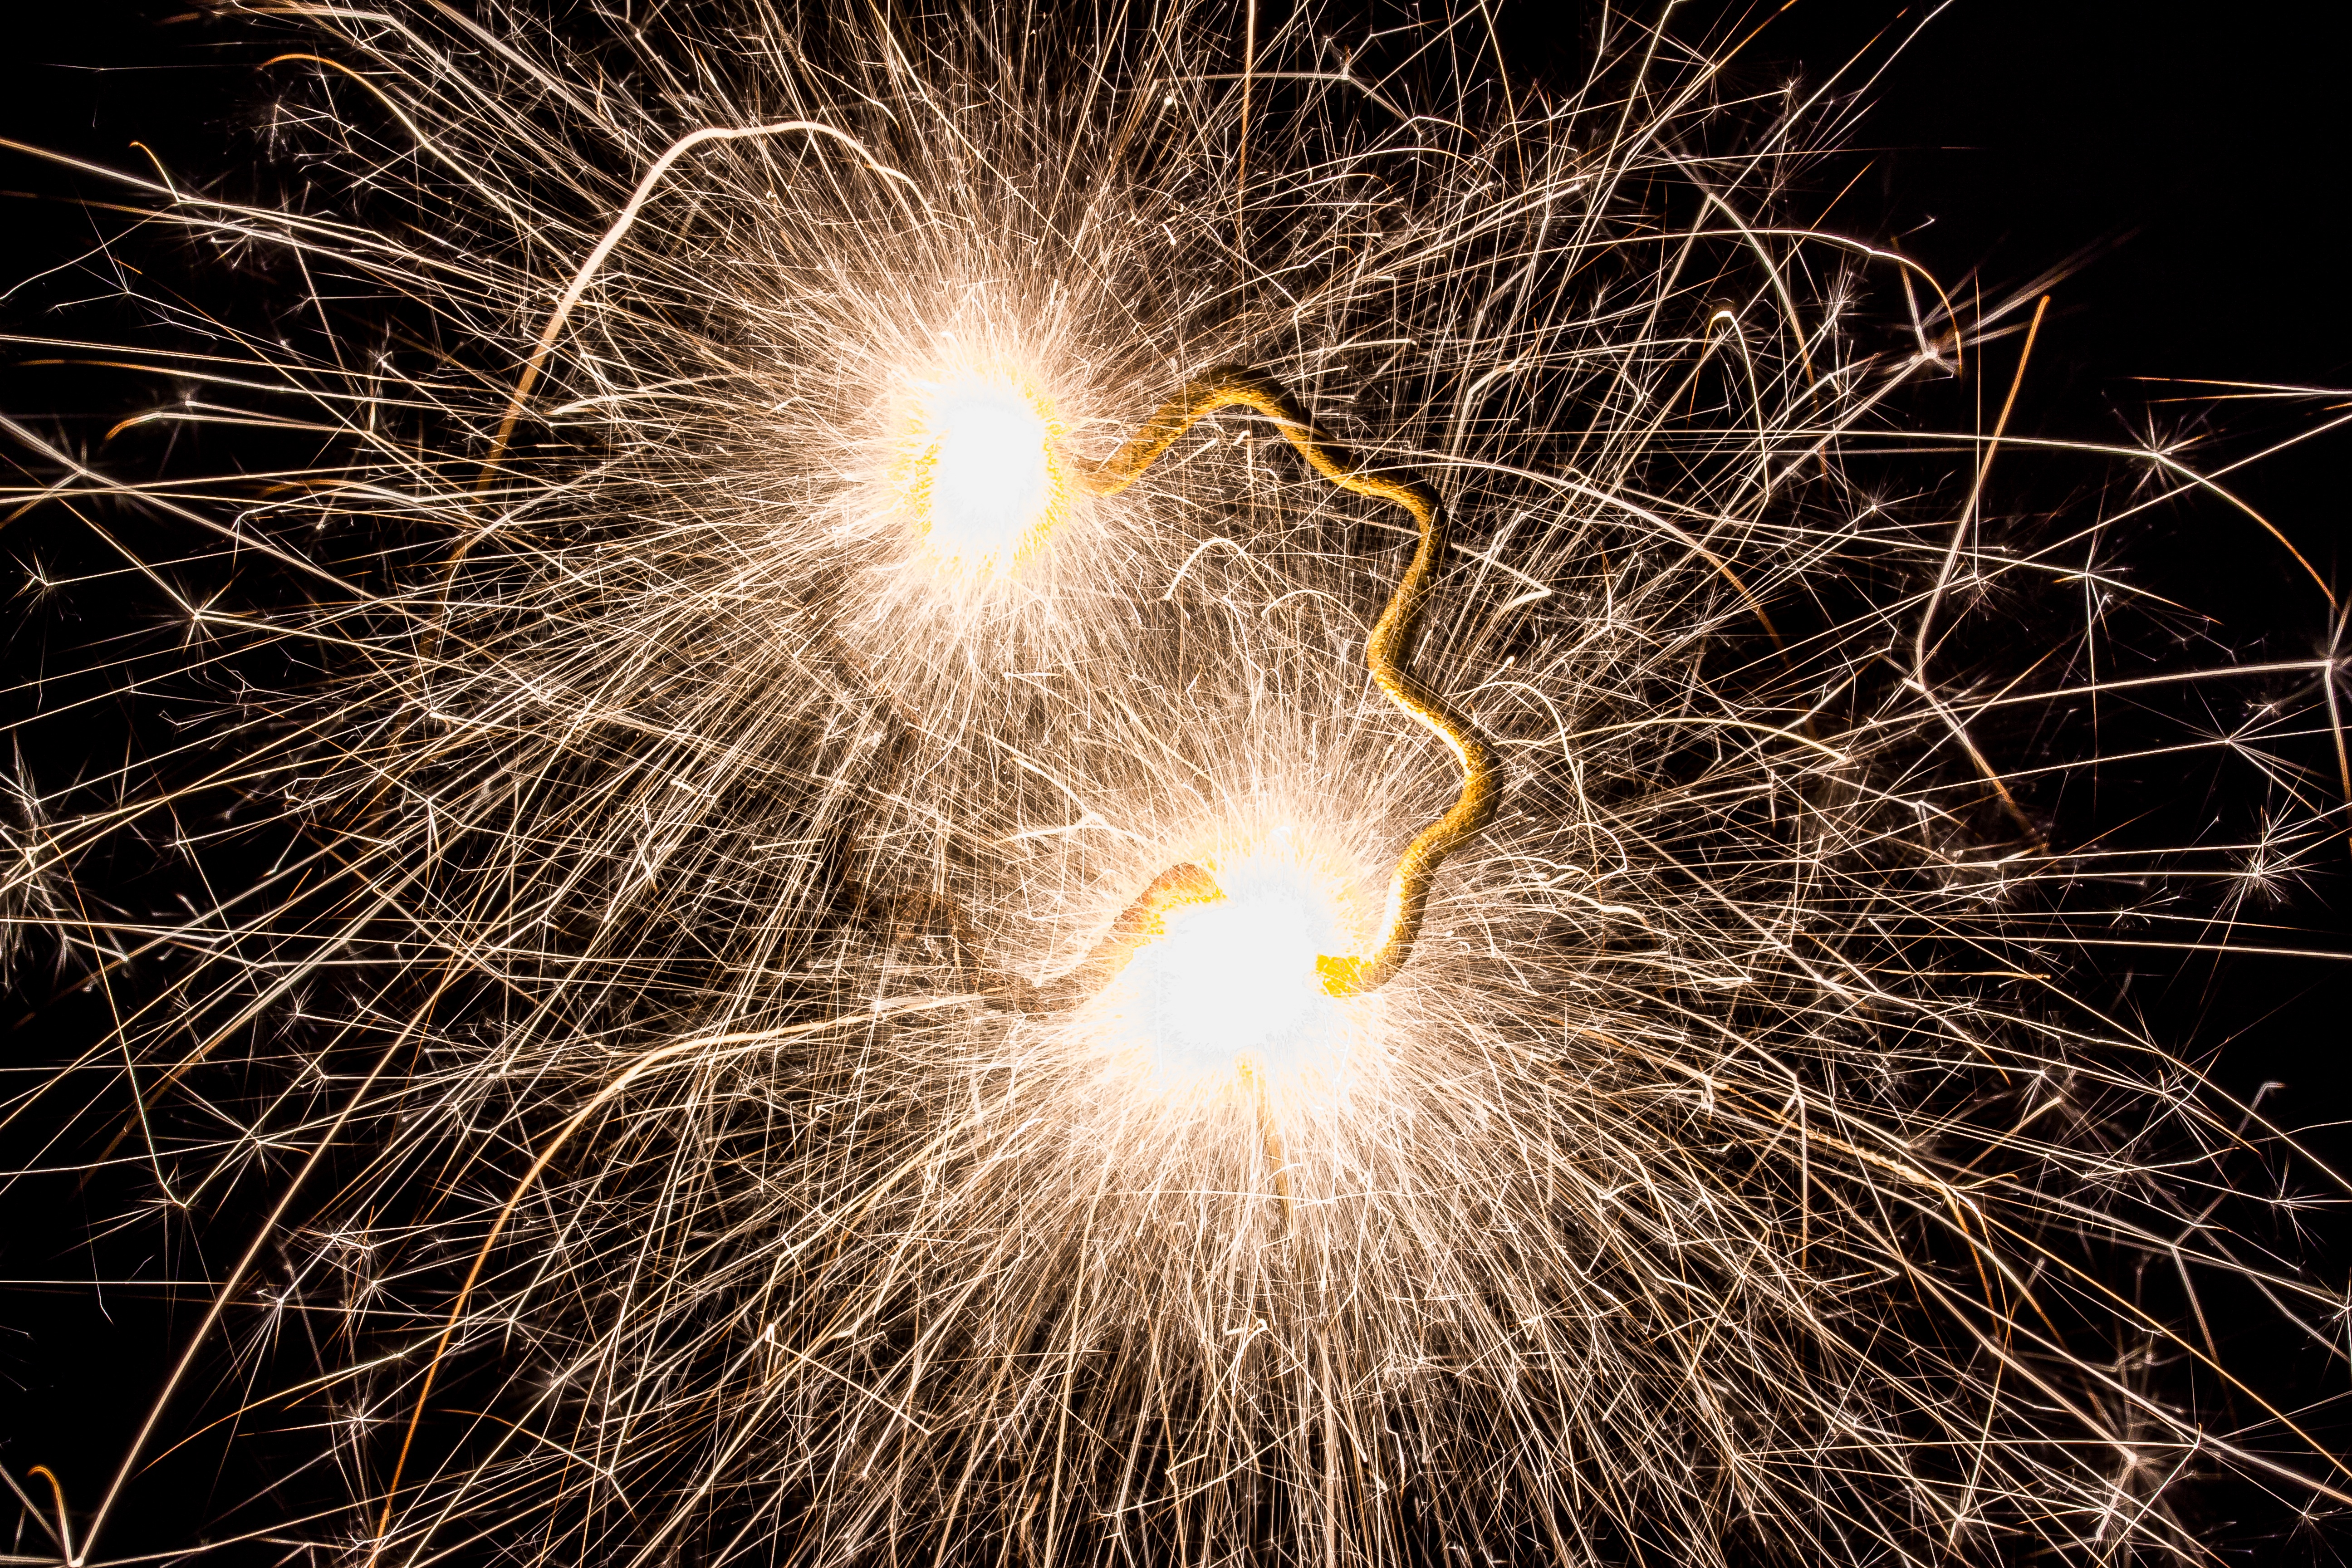
light, photography, star, flower, sparkler, flame, fire, glow, black, christmas, radio, celebrate, sparkle, burn, close up, fireworks, hell, macro photography, lucky charm, new year's eve, new year's day, star fire, spr hkerze, injection candle, star splashes, star thrower, star sprayer, clover leaf shape